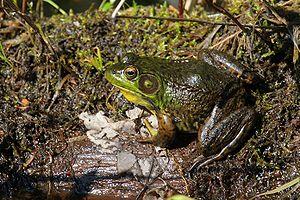
Grenouille verte (Rana clamitans melanota), mâle, Réserve naturelle des Marais-du-Nord, Québec, Canada.
L’oreille est l'organe qui sert à capter et intensifier le son. Elle est le siège du sens de l'ouïe. L'oreille interne joue également un rôle important dans l'équilibre du corps immobile ou en mouvement.
Les amphibiens au Québec se classent dans deux ordres : Caudata — qui regroupe les salamandres, les tritons et Anura — qui regroupe les crapauds et les grenouilles. Le premier ordre comprend dix espèces classées en quatre familles et le second ordre comprend aussi dix espèces classées en trois familles.